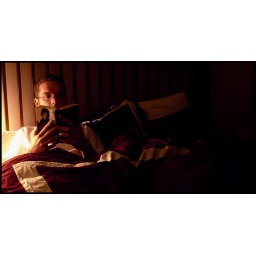
me reading in bed, my wife home from India sleeping soundly.